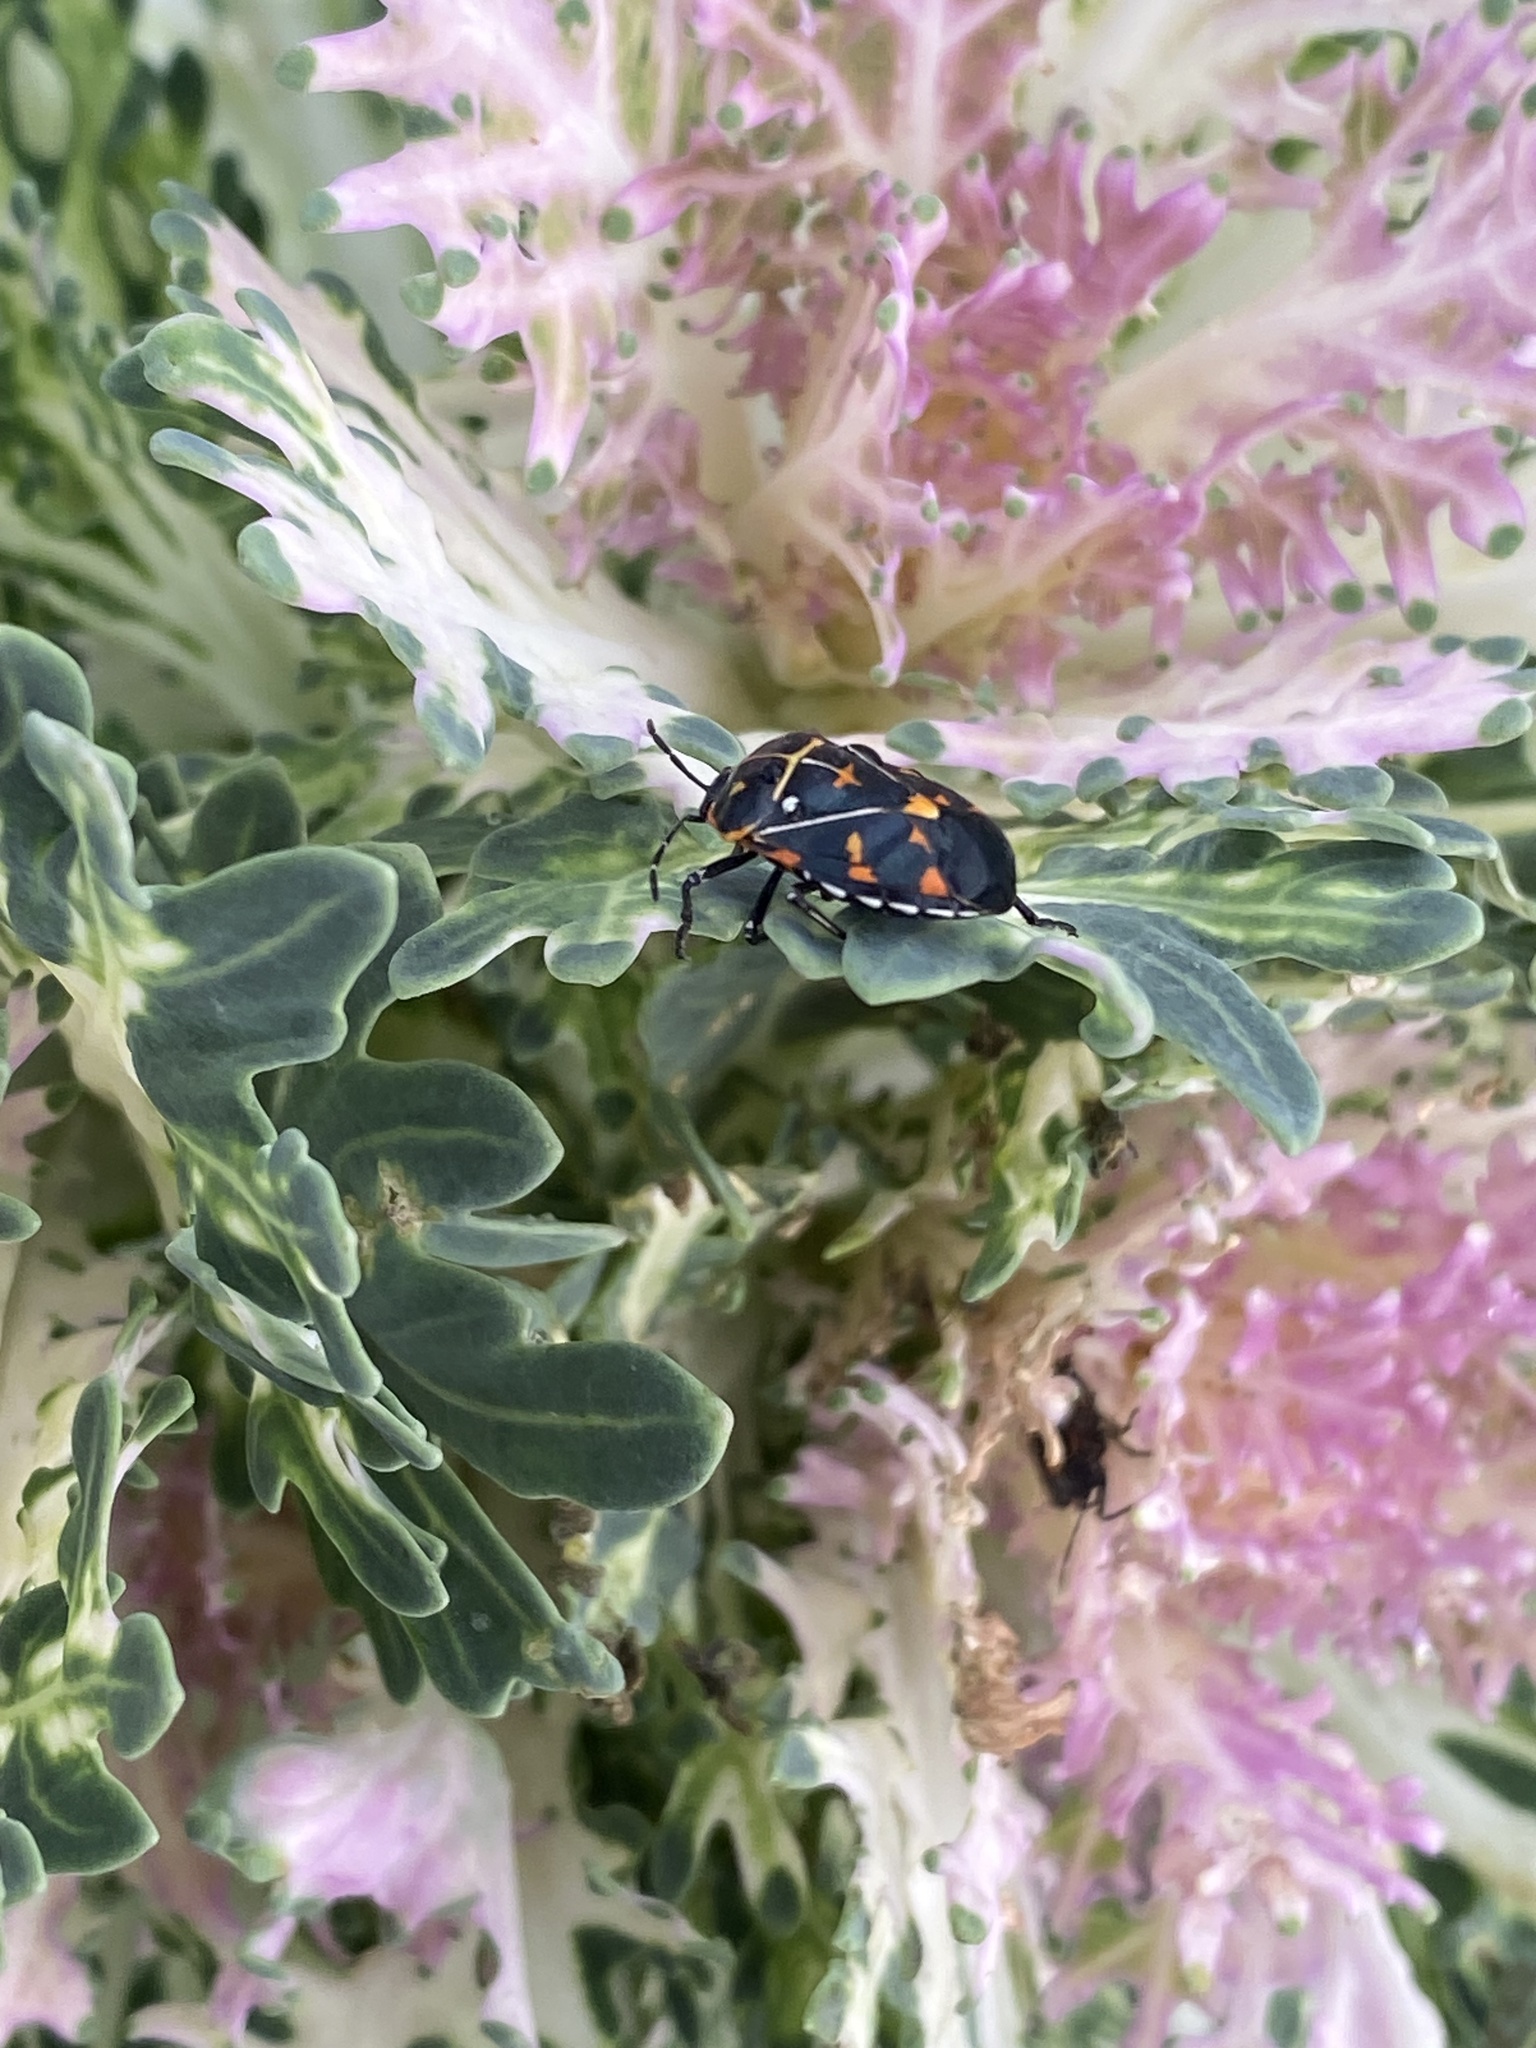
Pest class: stink_bug